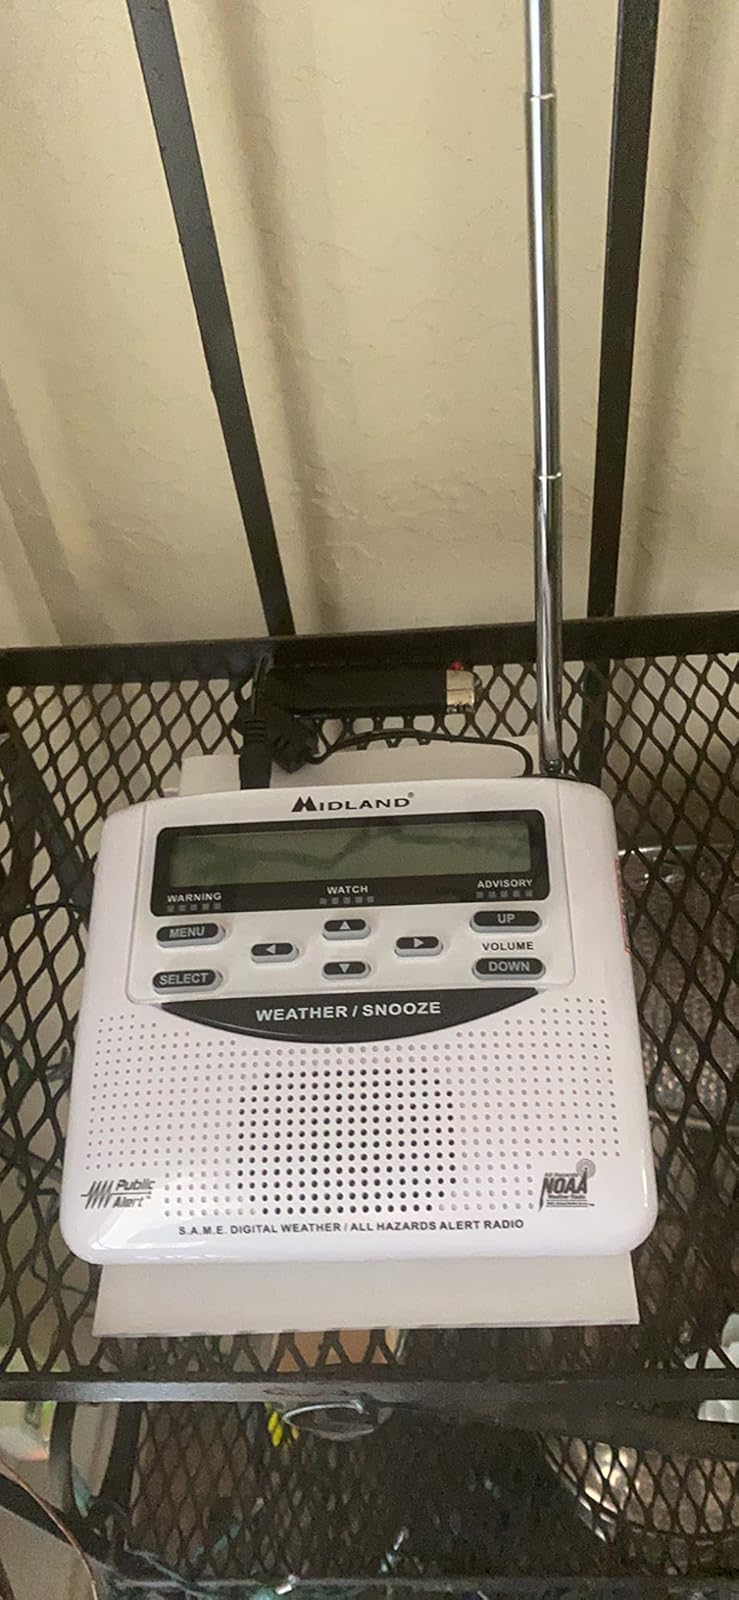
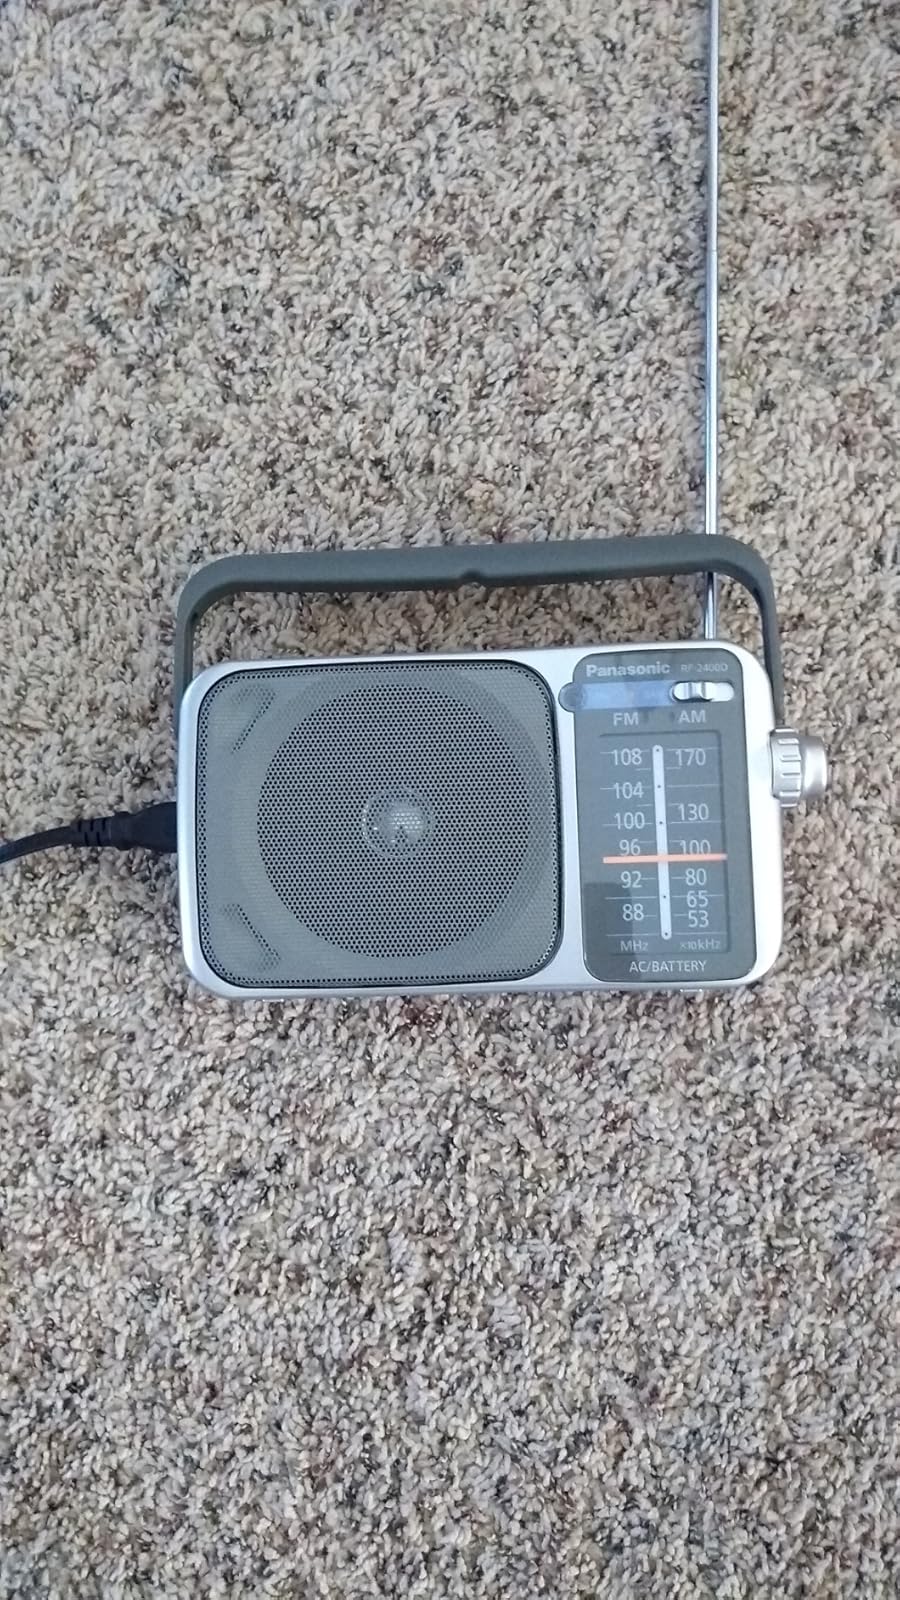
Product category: radio
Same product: no